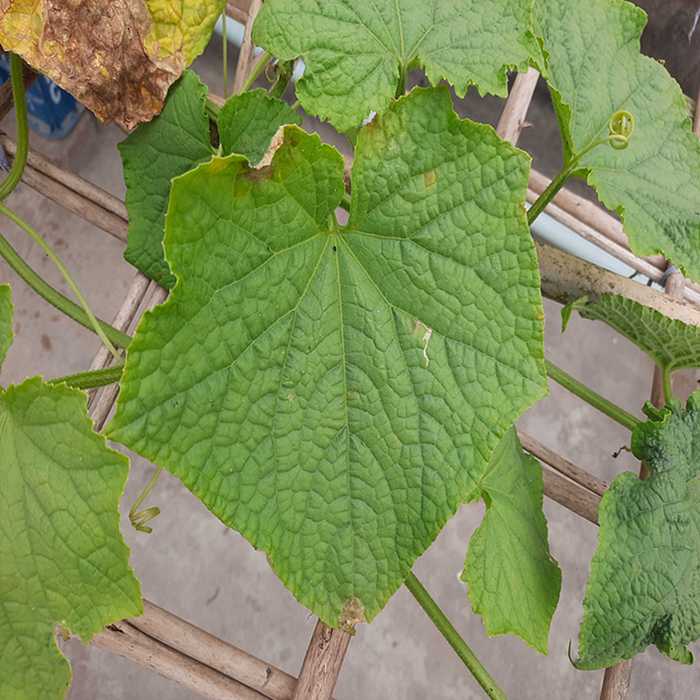
Plant: Cucumber
Label: Fresh leaf